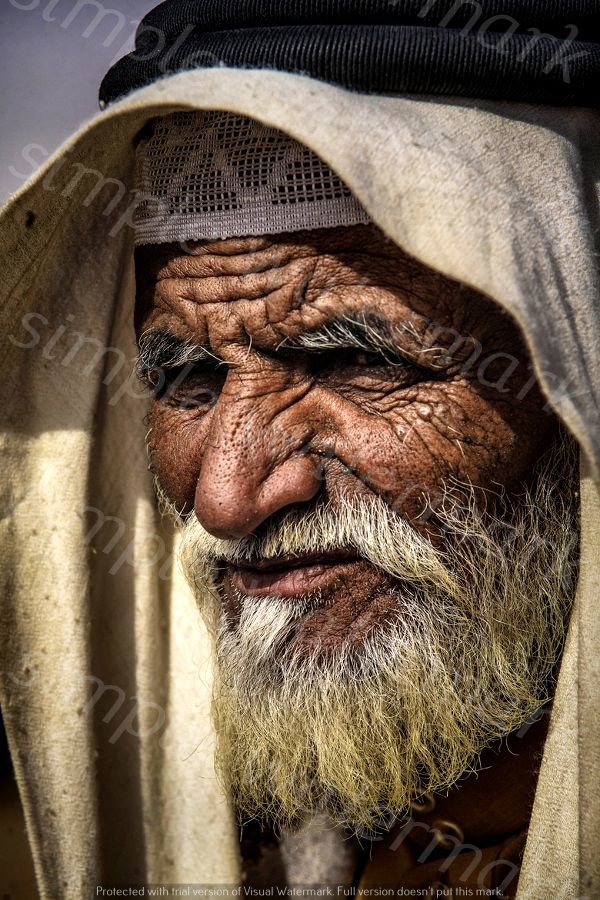
Label: Watermark